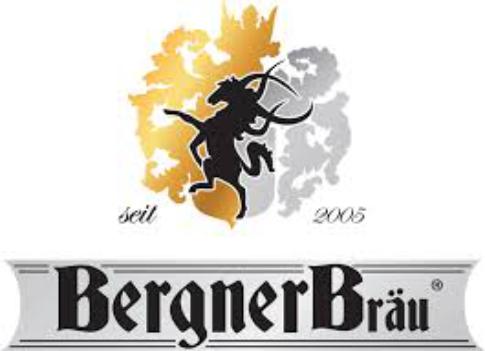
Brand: Bergner's
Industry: Others